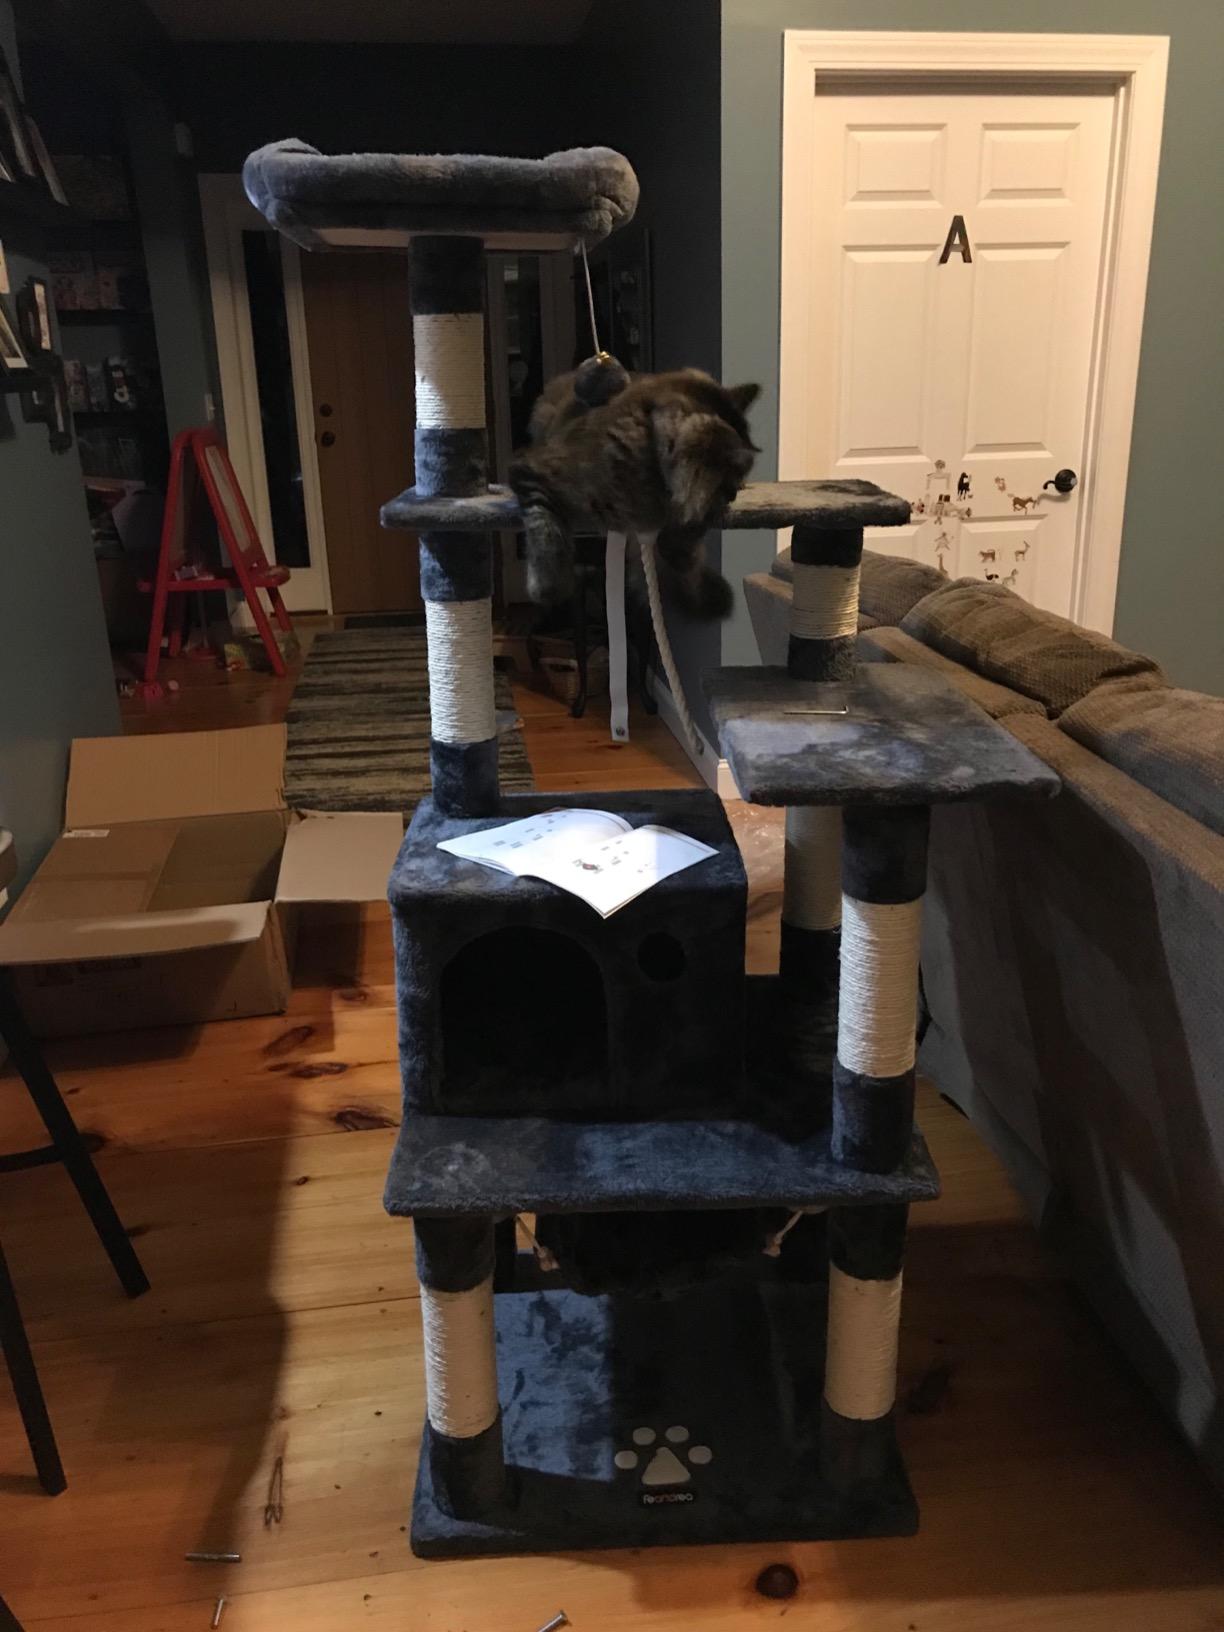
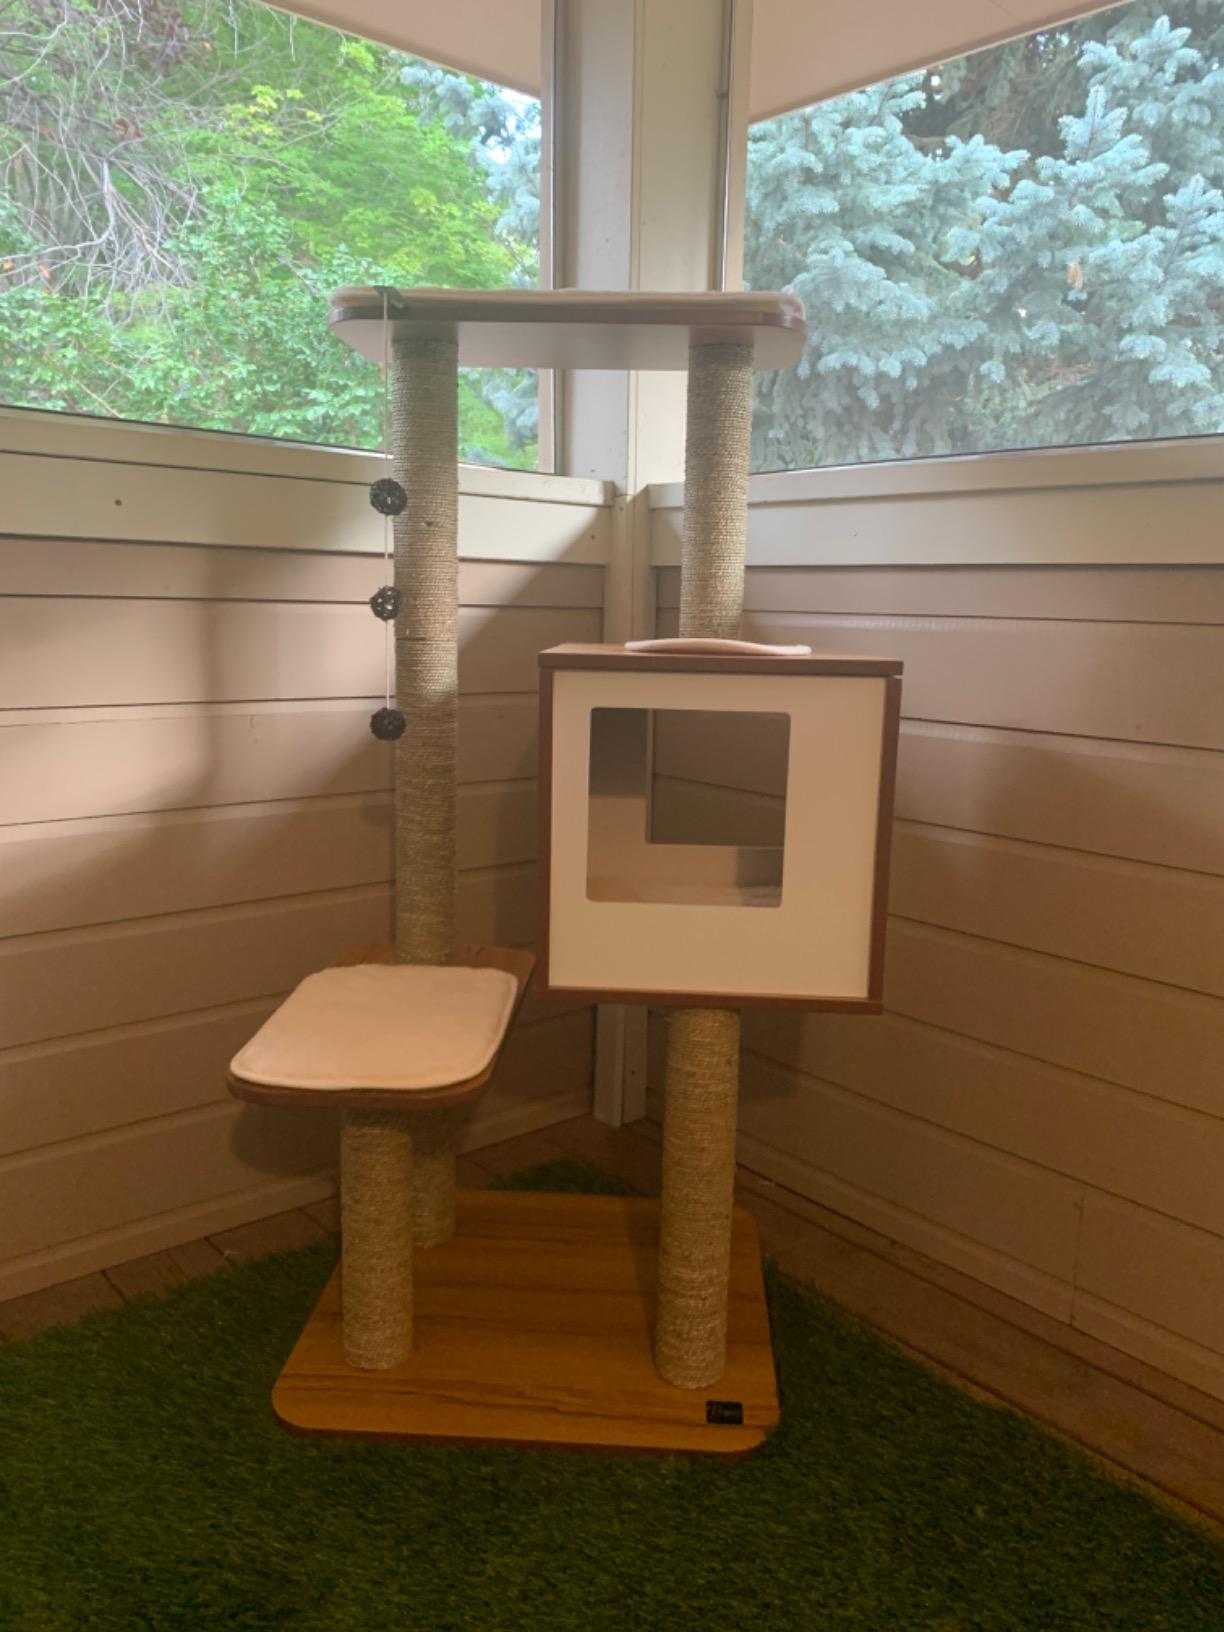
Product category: items_cat tree
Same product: no